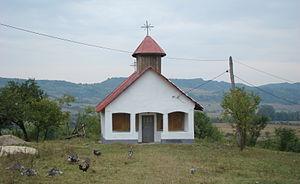
Căzănești est une commune roumaine du județ de Mehedinți, dans la région historique de l'Olténie et dans la région de développement du Sud-Ouest.